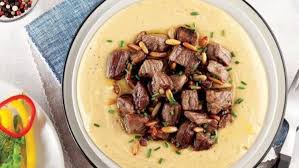
Yemek: et_sote